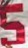
Number: 5